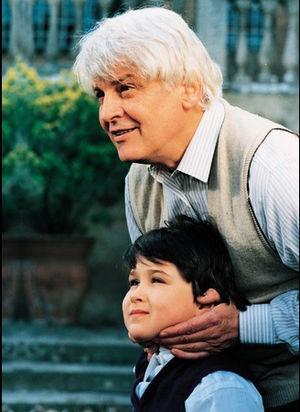
Lanfranco (Jacques Perrin) et Giovanni (Andrej ""Kolya"" Chalimon) dans ""D'abord la musique"""